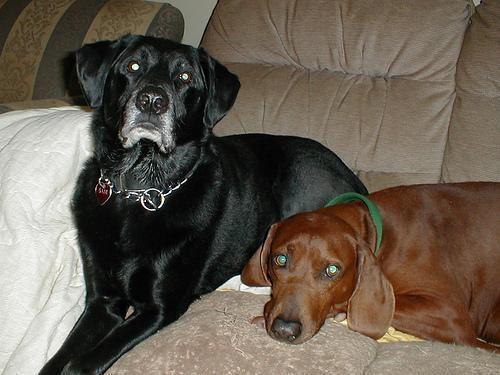
redbone